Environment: real
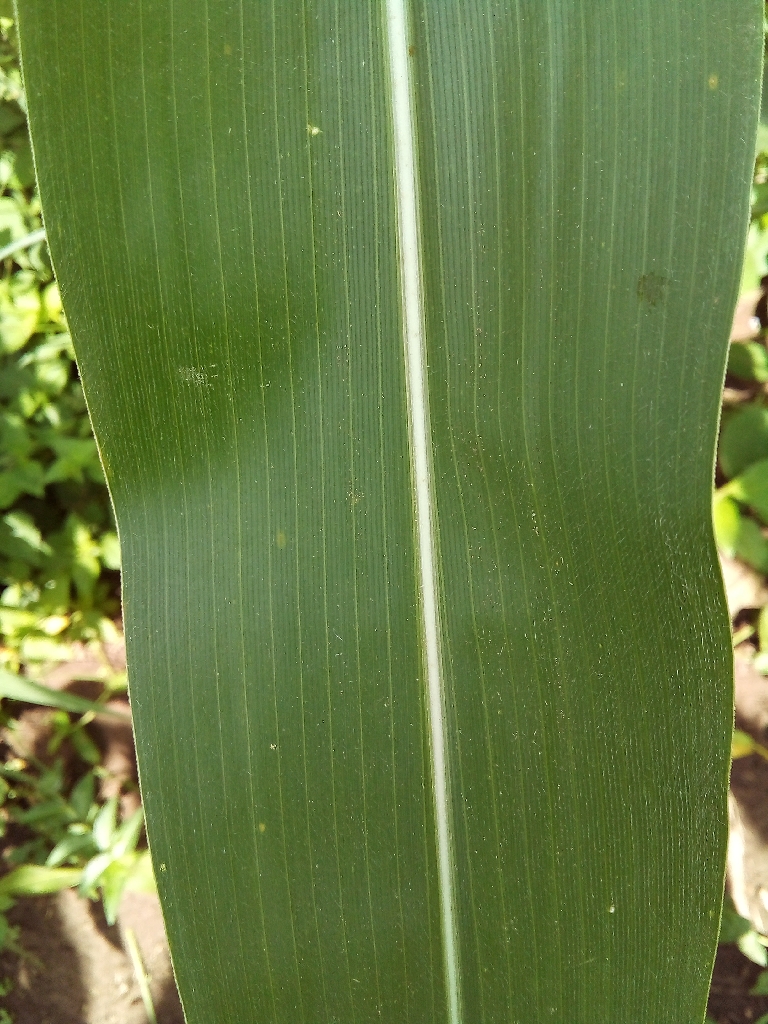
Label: healthy